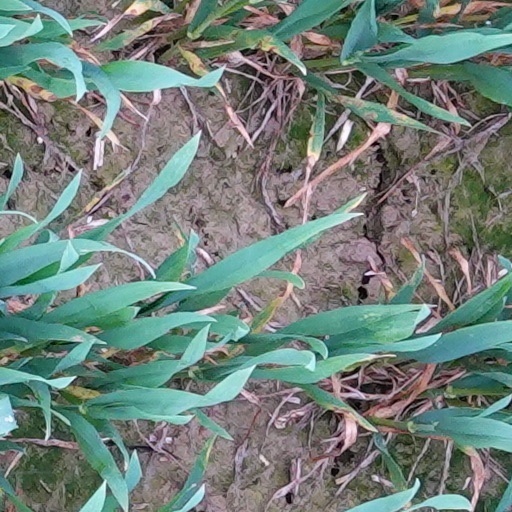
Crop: wheat